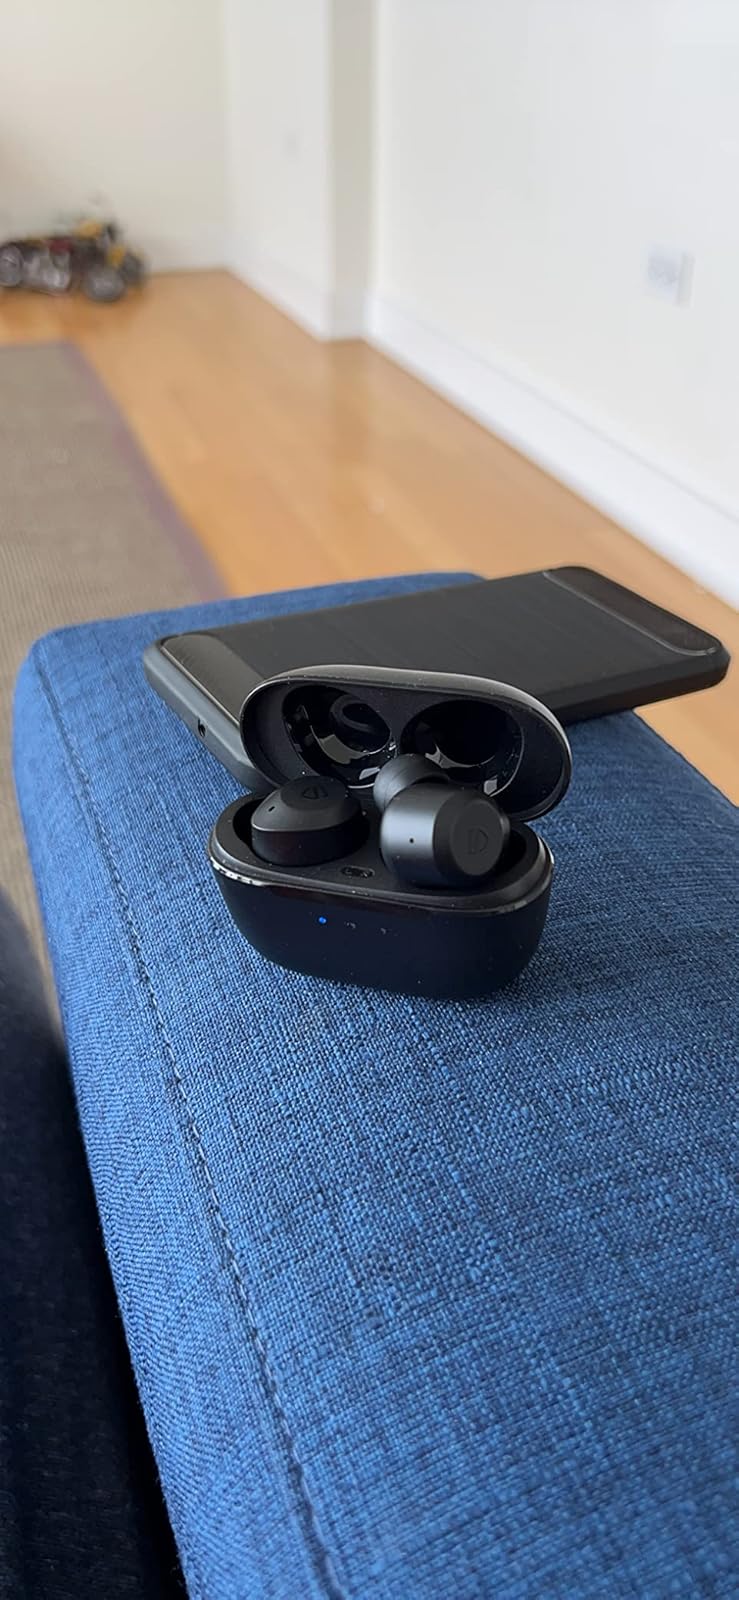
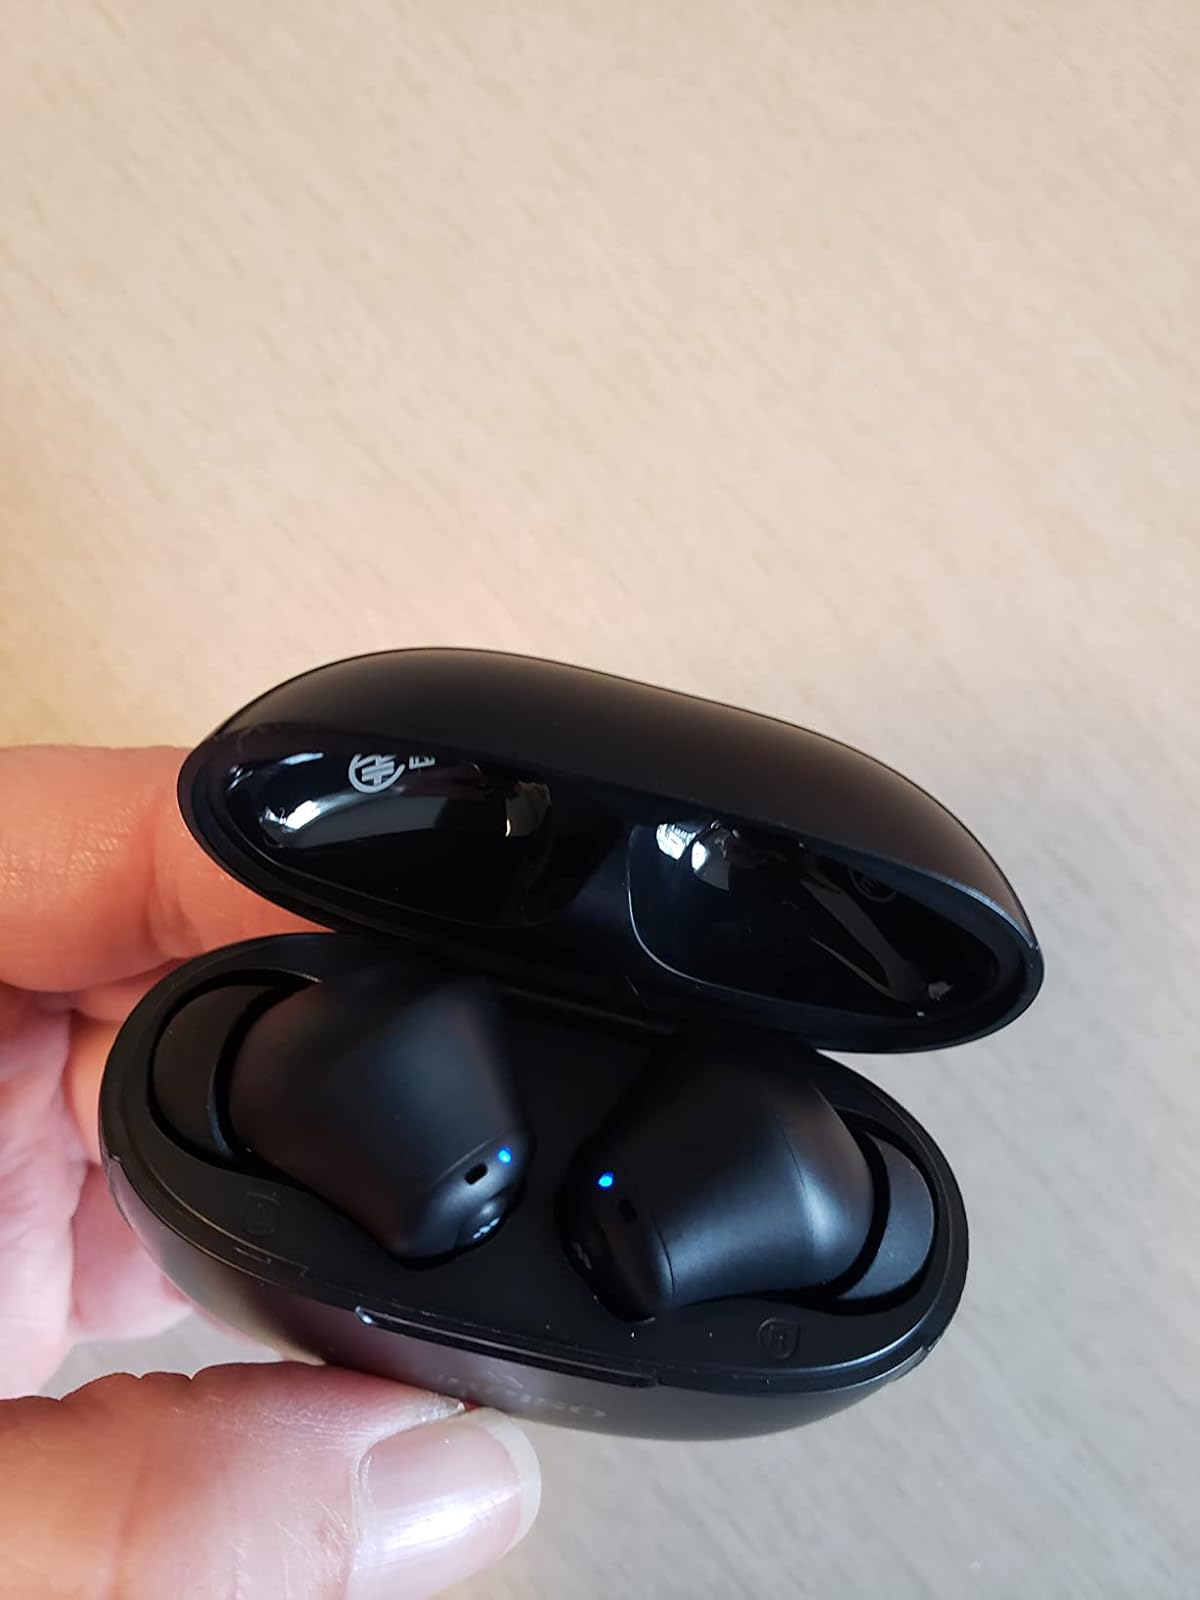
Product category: earbuds
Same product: no